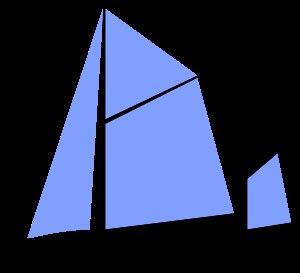
Le yawl est un voilier à deux mâts dont l'artimon est positionné en arrière de la mèche de safran. Autrement dit, l'implantation du mât d'artimon, de plus petite taille que le mât principal, se situe à l'extrême arrière du pont, derrière l'axe de rotation du safran.
Ce glossaire maritime liste les principaux termes techniques utilisés par le monde maritime et les marins.